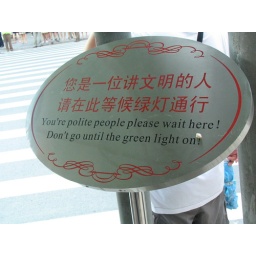
A sign by the road. Some nice person put their chewing gum on it too :/